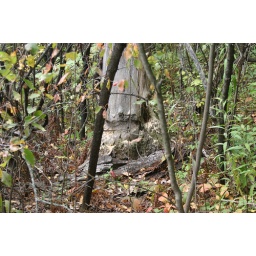
A tree chewed heavily by beavers along the PIgeon river